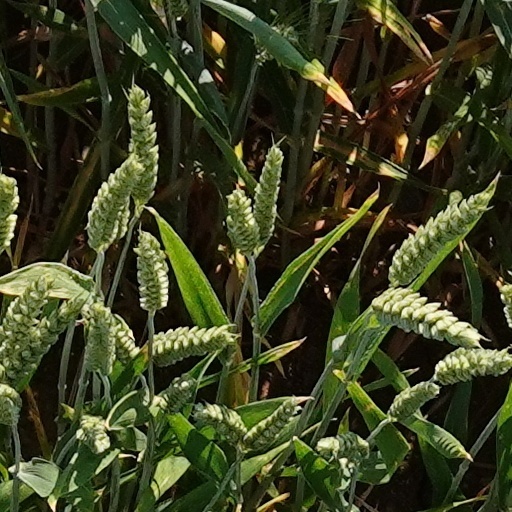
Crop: wheat